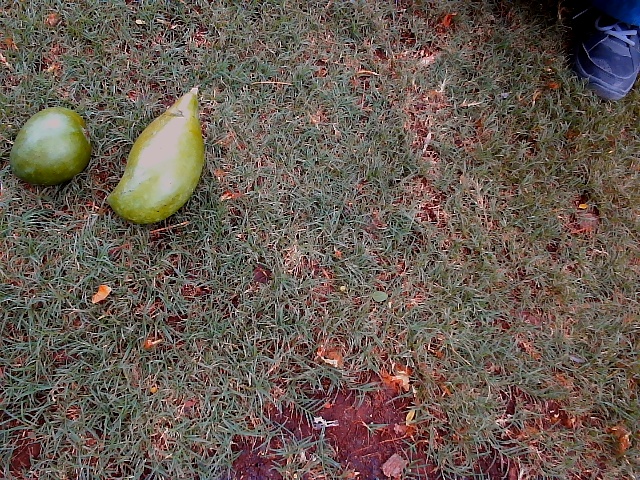
Label: Raw_Mango